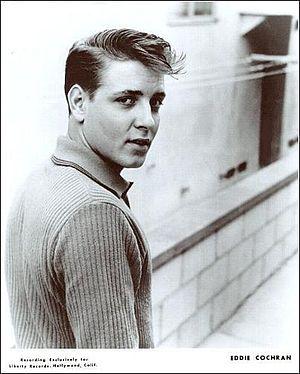
Eddie Cochran, prononcé [ˈkɒkrən], est un auteur-compositeur et chanteur de rock 'n' roll américain, né le 3 octobre 1938, à Albert Lea, dans le Minnesota, et mort le 17 avril 1960, à Bath au Royaume-Uni.
La chronologie du rock, présente les principaux événements de ce genre musical et des différents courants qui en sont issus.